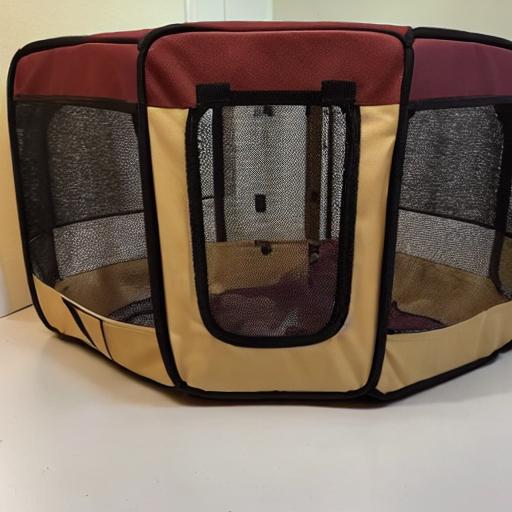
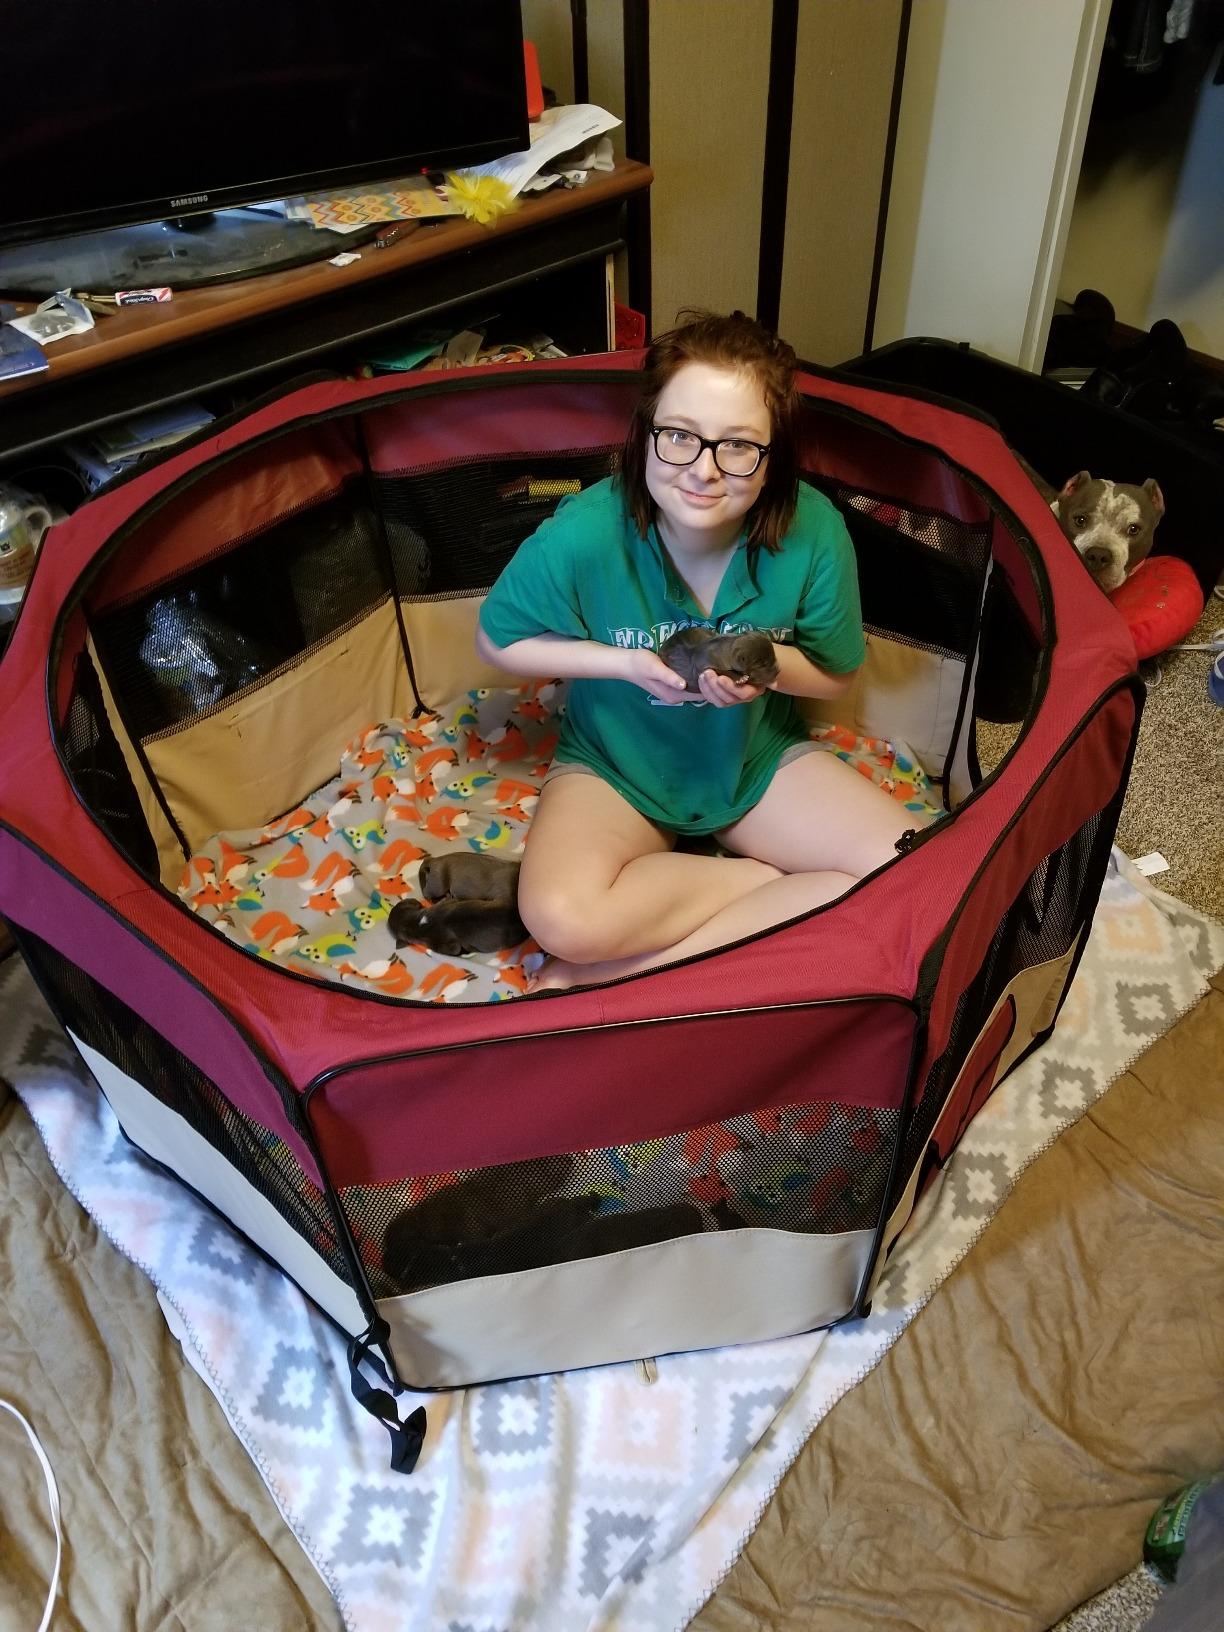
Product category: items_kennel
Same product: no